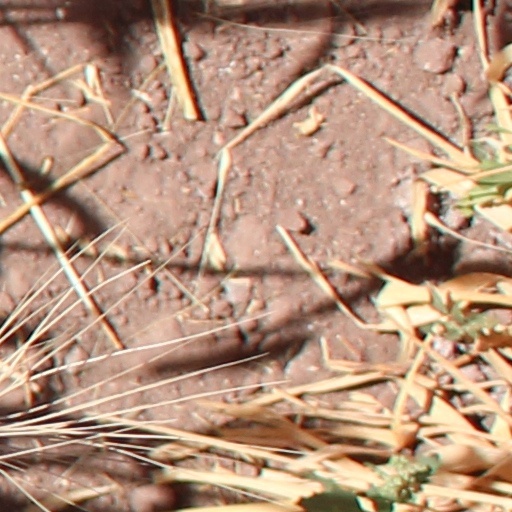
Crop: wheat